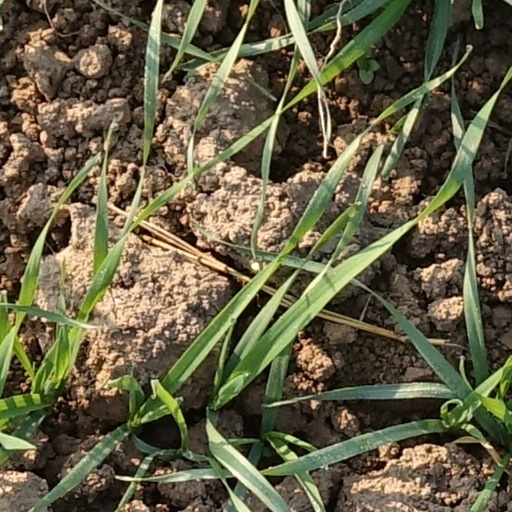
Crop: wheat